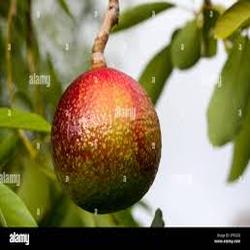
Label: Avocado